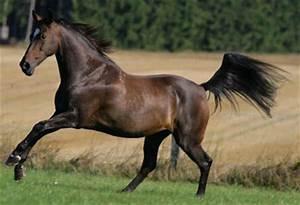
horse